Johannes Classen

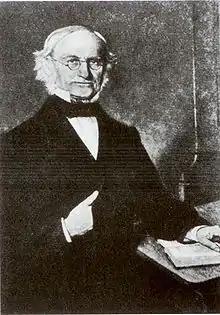
Johannes Classen (1805-1891)

Johannes Classen (November 21, 1805, Hamburg – August 31, 1891, Hamburg) was a German educator and classical philologist.